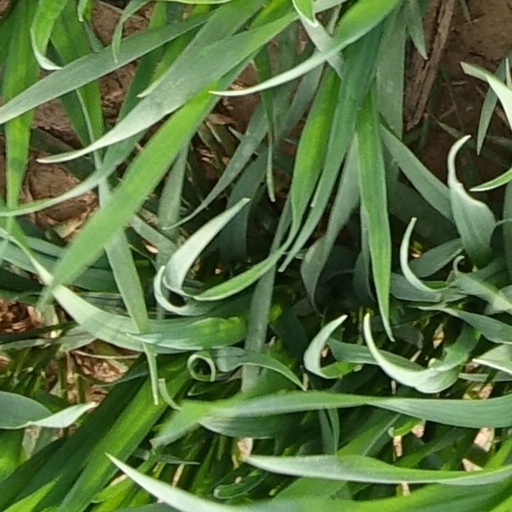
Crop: wheat